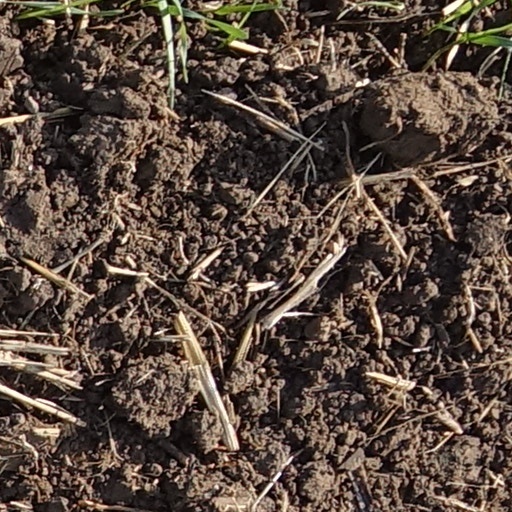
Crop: wheat